Chinese punctuation

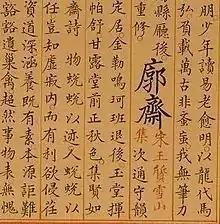
Examples of handwritten punctuation (circles in red ink) at the bottom-right or -center of characters. From the "Yongle Encyclopedia".

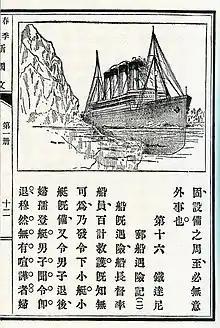
1912 textbook of the Republic of China's Commercial Press depicting the sinking of the "Titanic", with punctuation marks to the right of characters

Many ancient Chinese books contain thousands of words with no spaces between them; however, when necessary to explicitly denote a pause or break, judou marks such as "。" and "、" were used.